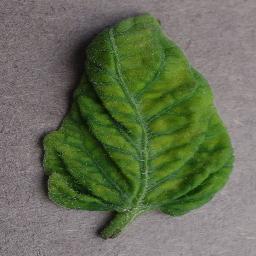
Label: Tomato___Tomato_Yellow_Leaf_Curl_Virus